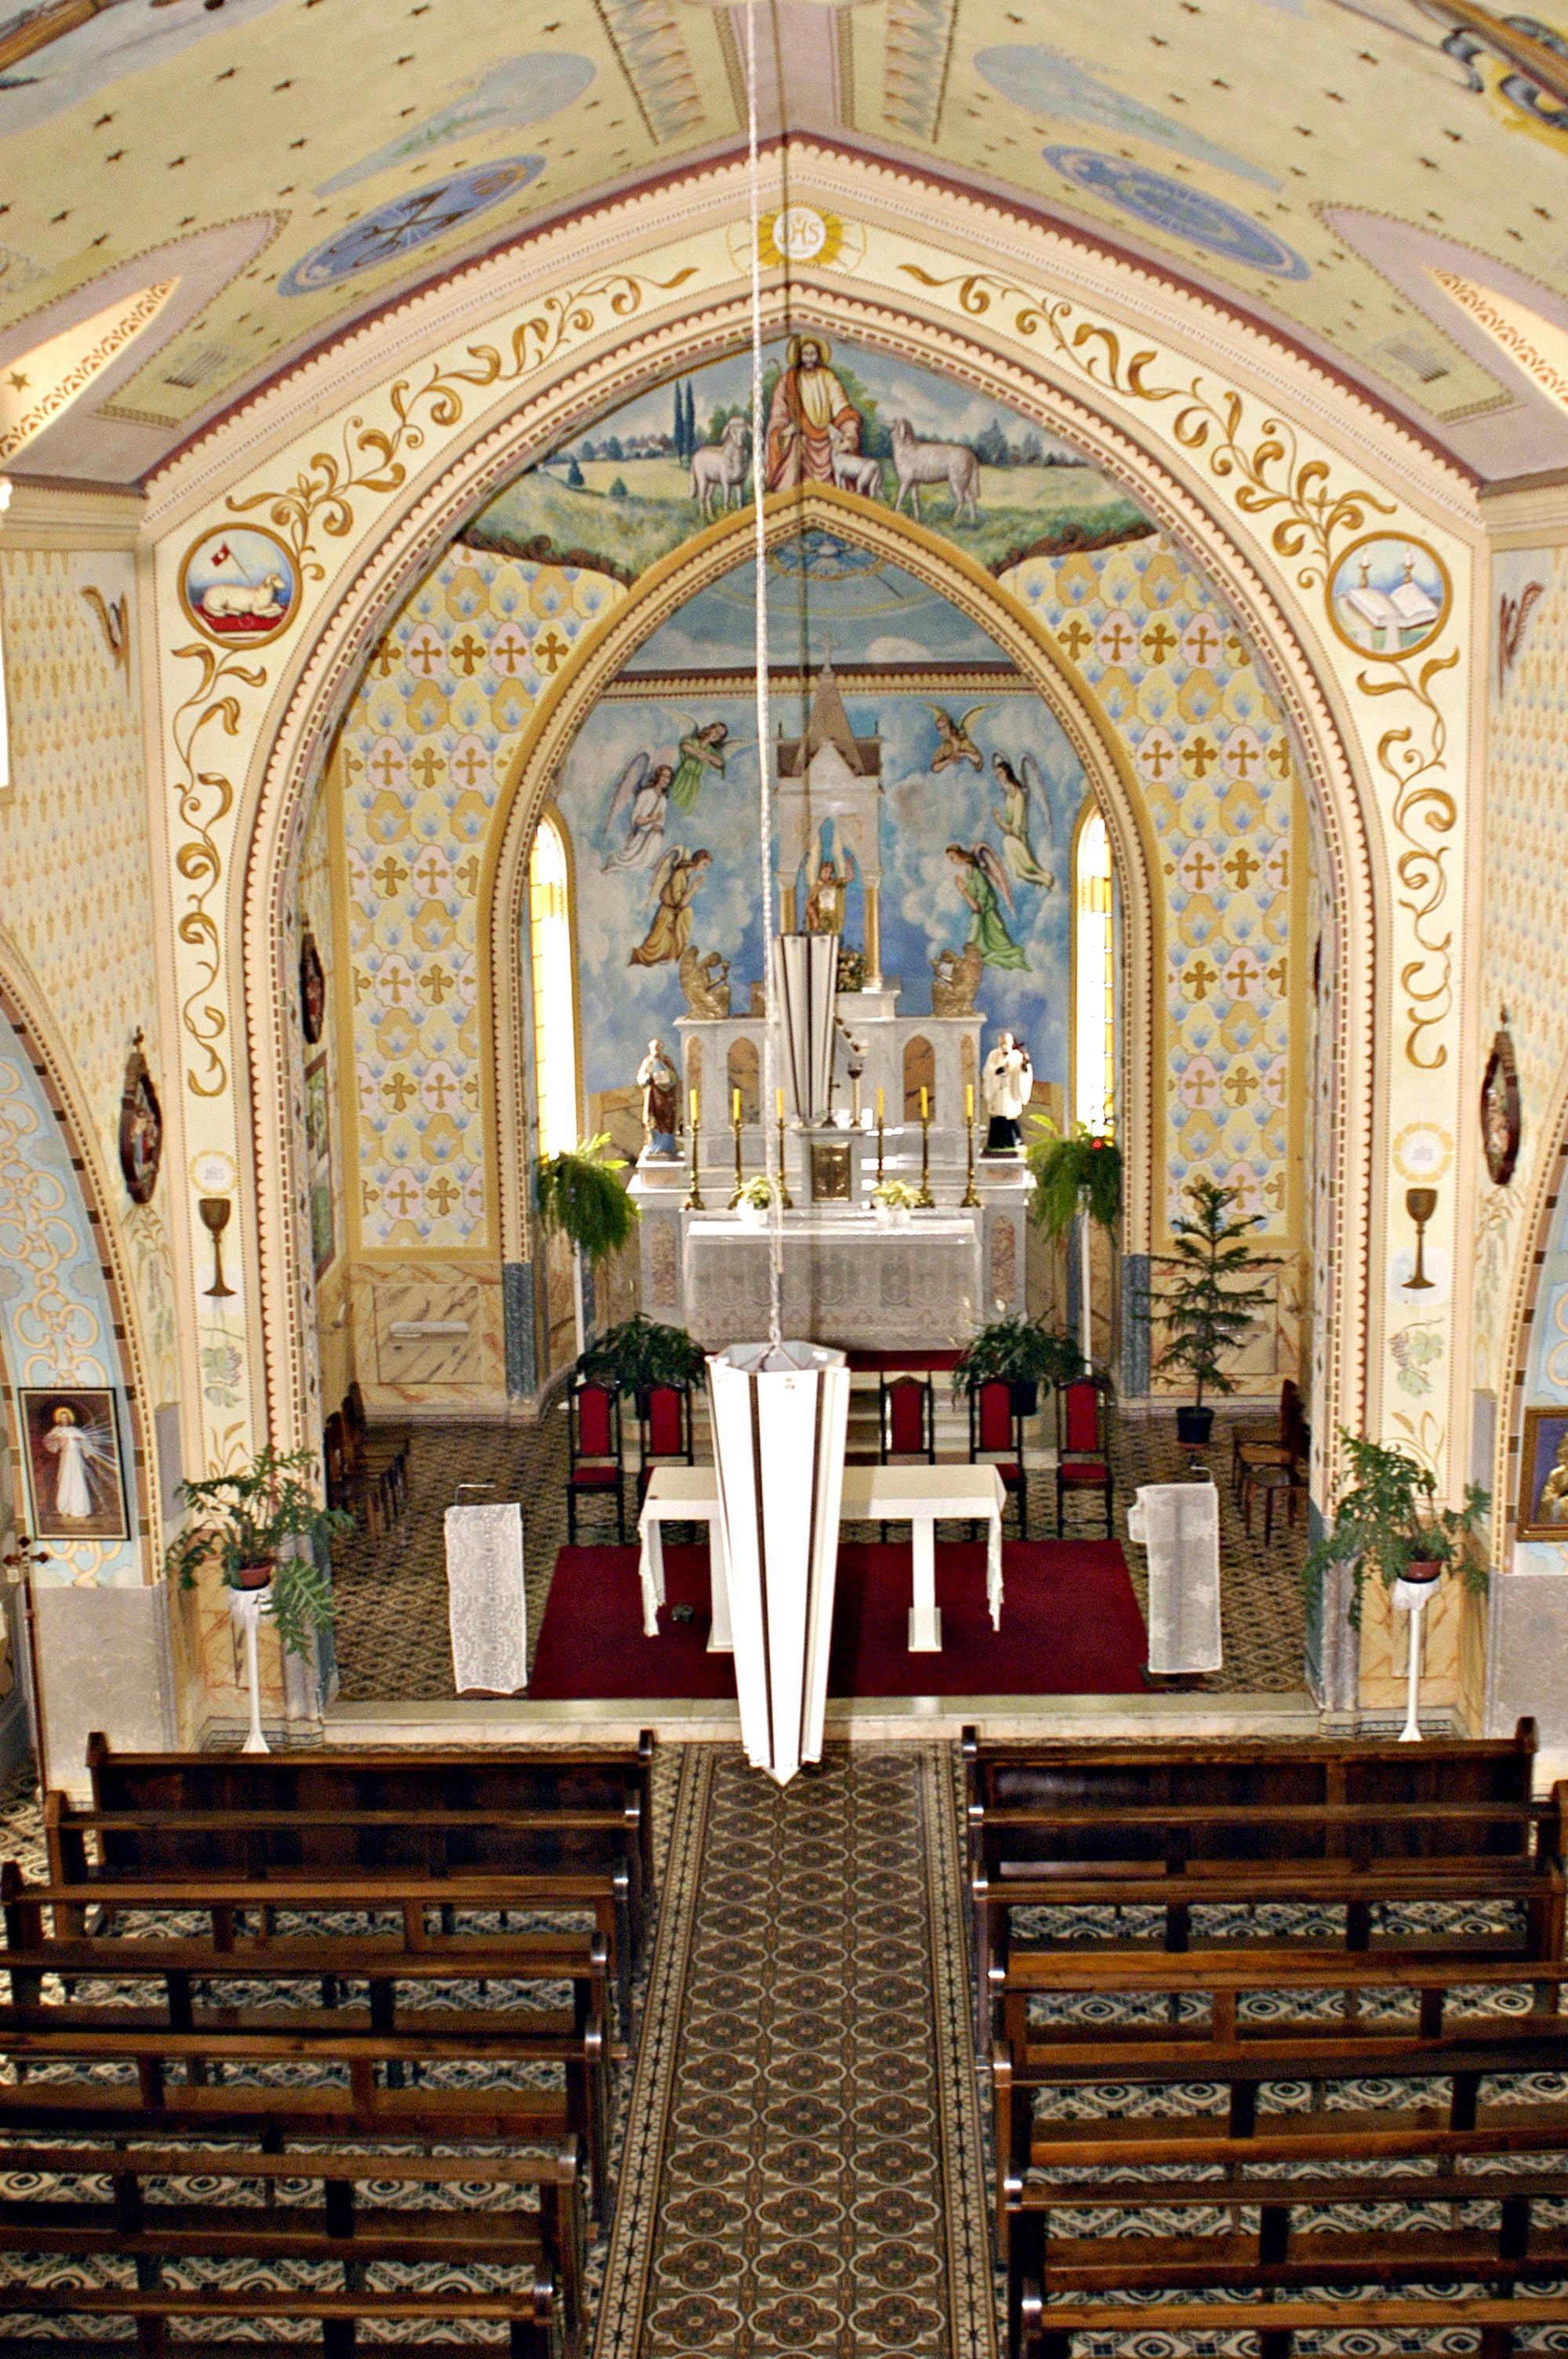
building, palace, church, chapel, place of worship, aisle, altar, synagogue, estate, parana, araucaria, photo marco charneski